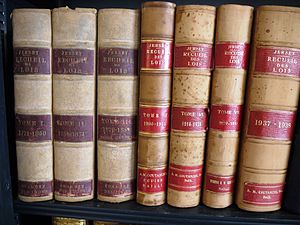
Lov (jura)
Lovbøger indeholdende lovgivningen på Jersey fra 1771 og frem
Ved lov i juridisk forstand forstås en given forskrift eller et givet regelsæt, der skal følges af de, hvis adfærd loven tager sigte på at regulere.